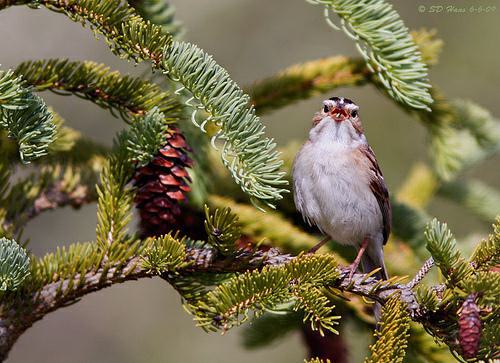
A photo of a clay colored sparrow